Here Is the Beauty

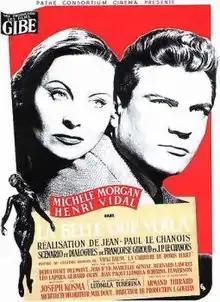

La Belle que voilà (English title: Here Is the Beauty) is a 1950 French drama film directed by Jean-Paul Le Chanois who co-wrote screenplay with Françoise Giroud, based on the novel "Die Karriere der Doris Hart" by Vicki Baum. The film stars by Michèle Morgan and Henri Vidal.